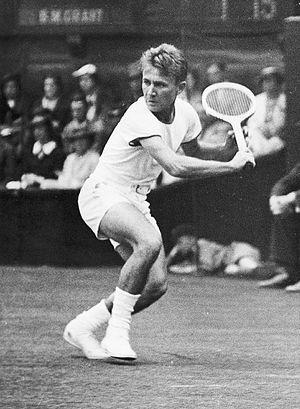
Bryan Morel « Bitsy » Grant, Jr est un joueur de tennis professionnel américain. Bryan Grant était surtout connu pour sa petite taille, ainsi il fut le plus petit Américain à remporter un championnat international de tennis. Droitier, il était capable de battre de grands frappeurs tels que Donald Budge et Ellsworth Vines y compris sur gazon. His nickname was « Itsy Bitsy the Giant Killer ».